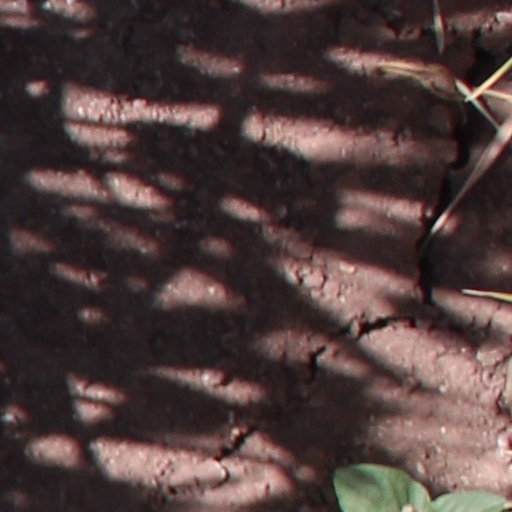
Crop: wheat